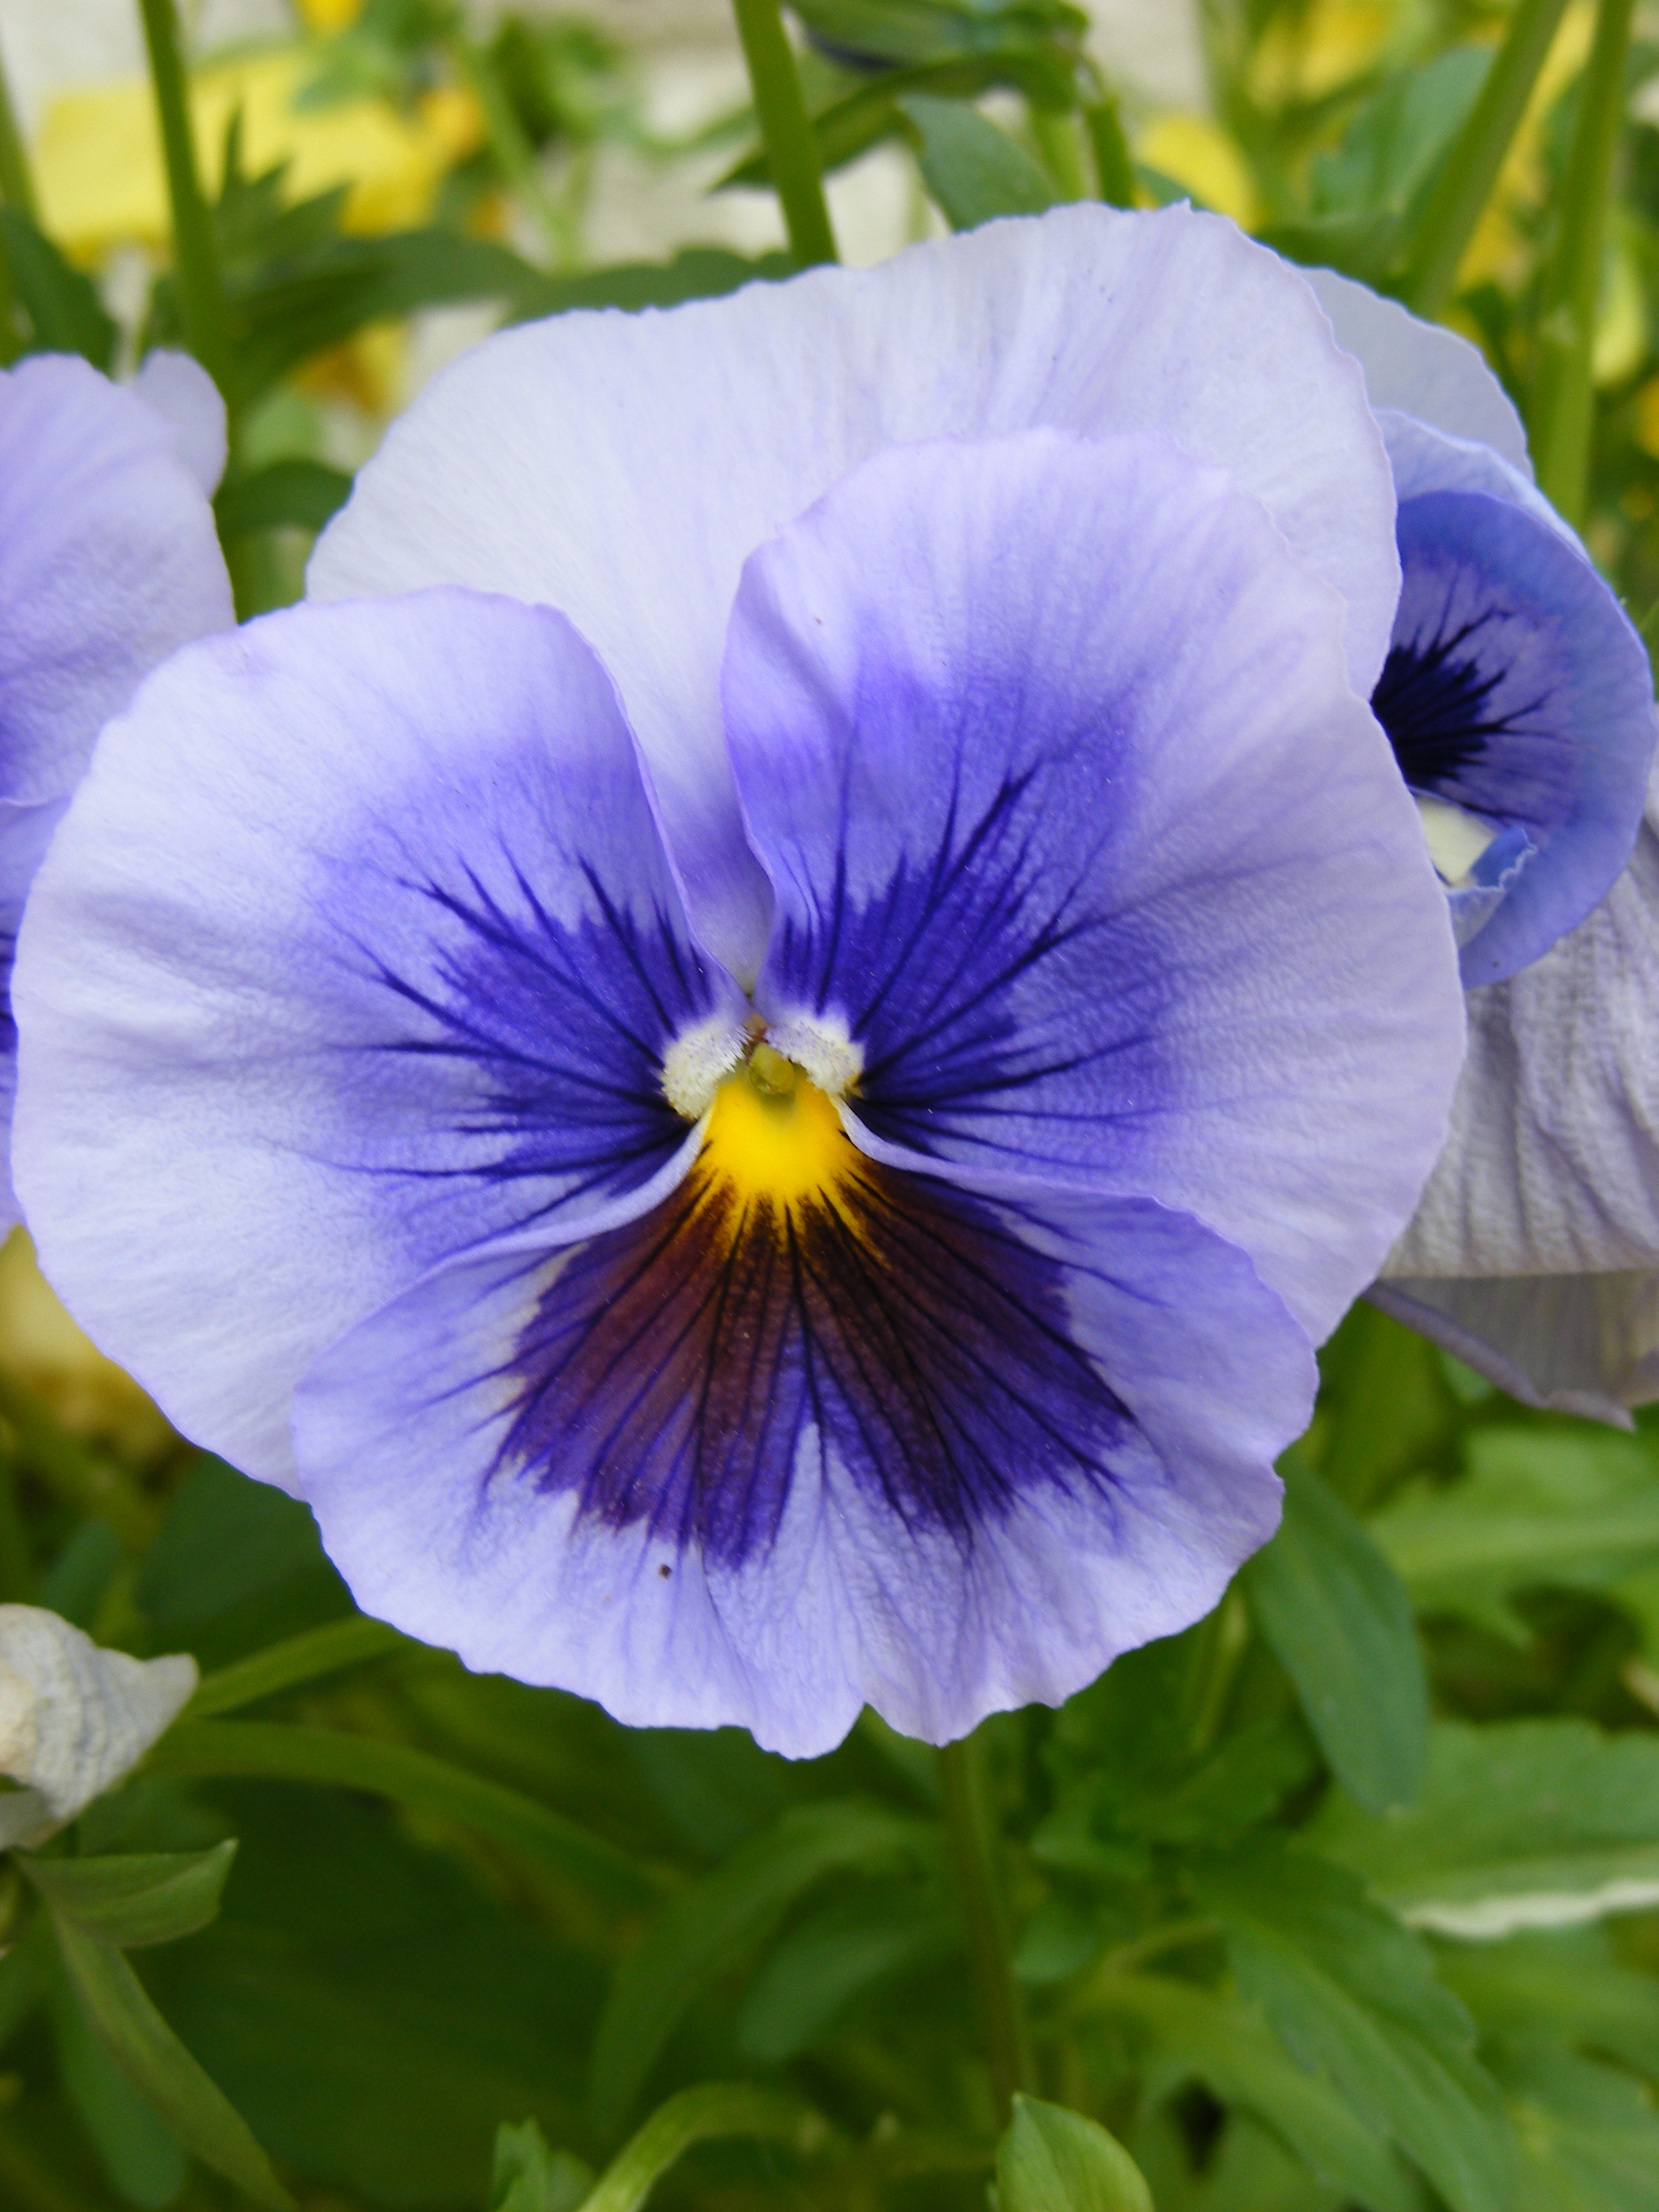
nature, blossom, plant, meadow, leaf, flower, purple, petal, bloom, summer, foliage, spring, green, grow, natural, park, fresh, botany, blooming, blue, colorful, yellow, garden, flora, perennial, botanical, wildflower, gardening, decorative, eye, violet, bright, springtime, tricolor, horticulture, vibrant, viola, macro photography, pansy, flowering plant, land plant, violet family